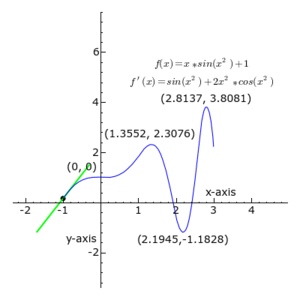
Differentialregning
Den grønne, røde og sorte linje (tangent) viser differentialkvotientens variation ved forskellige x-værdier for funktionen: